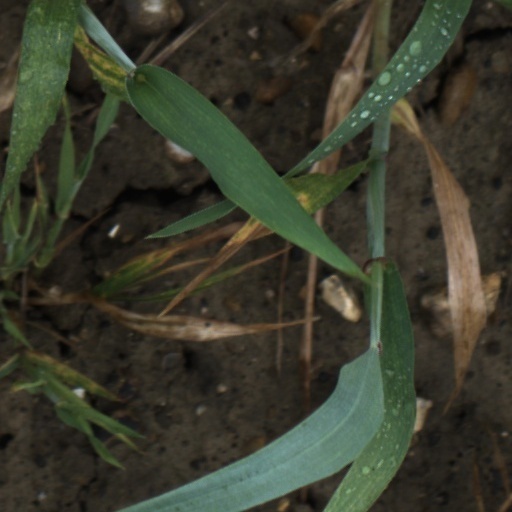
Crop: wheat